WEZE

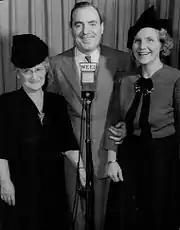
Actor Pat O'Brien was a guest on the WEEI program "Hollywood Snapshots" in 1942.

By May 1972, WEEI had six full days of call-in talk programming. On weekdays, morning drive time from 6 am to 10 am was hosted by newsman Len Lawrence (Leonard Libman), followed by Ellen Kimball from 10 am to 2 pm. Kimball was hired from WIOD in Miami, where she had replaced broadcaster Larry King after he was arrested on December 20, 1971. Ellen is believed to be one of the first women to host a daily, four-hour, call-in talk show, six days a week. Originally called "Boston Forum with Ellen Kimball", the name was eventually changed to "The Ellen Kimball Show". Later, newsman Ben Farnsworth took over the Saturday call-in segment from 10 am to 2 pm. Paul Benzaquin handled 2 pm to 6 pm weekdays.